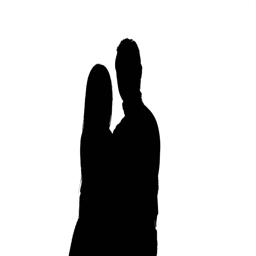
girl with a guy looks at the poster and chooses a movie .